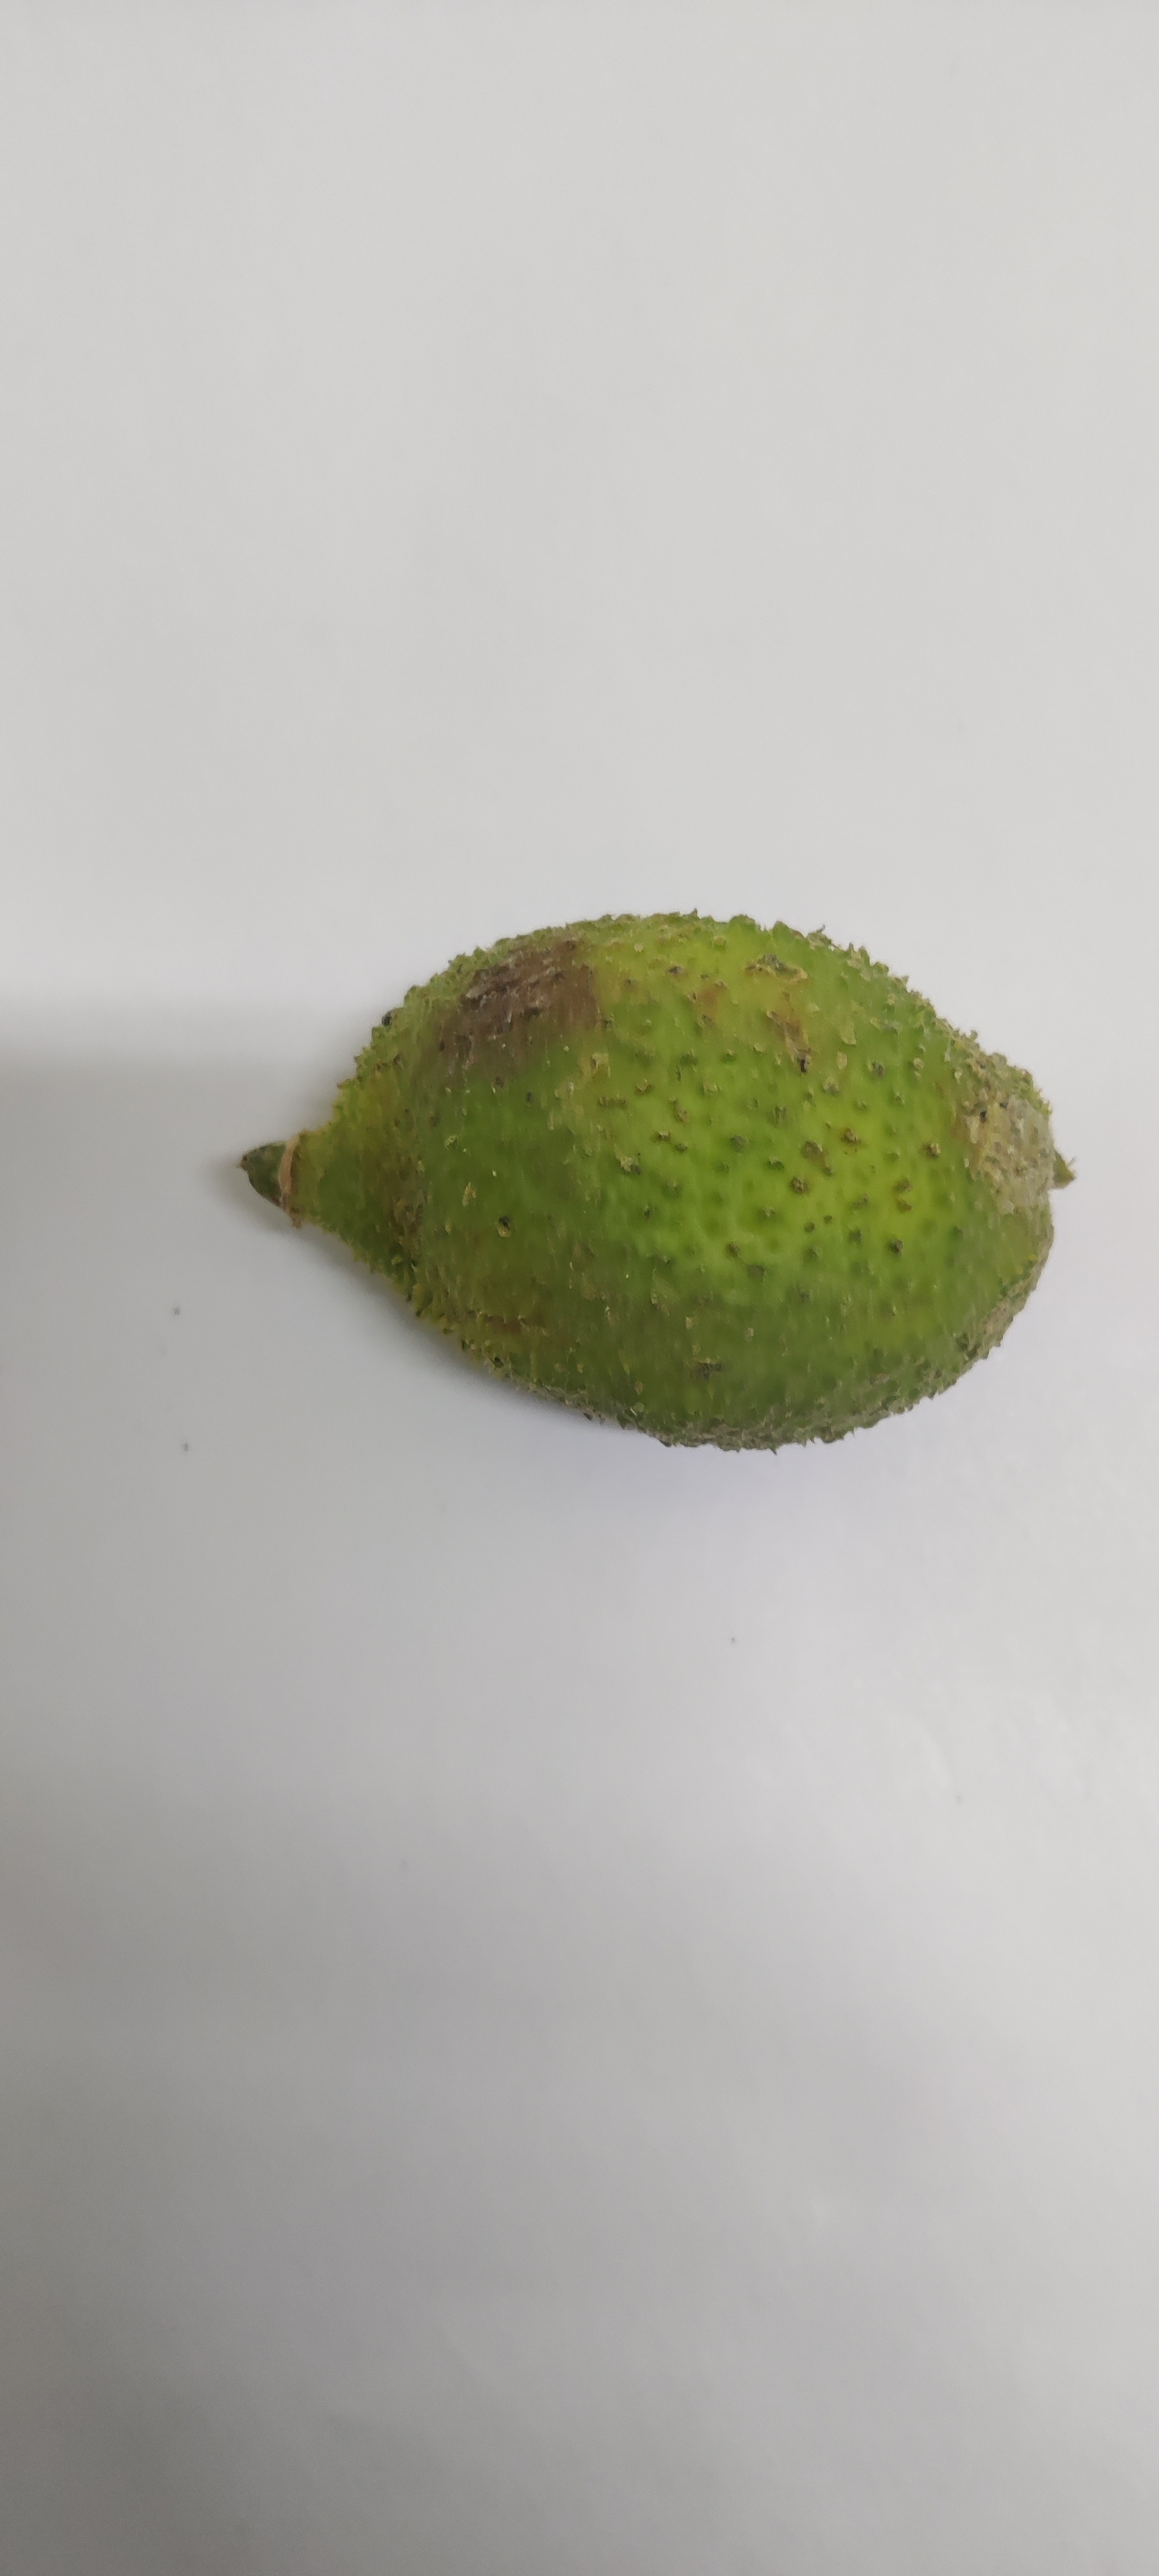
Crop: Spiny Gourd
Condition: Severely Damaged